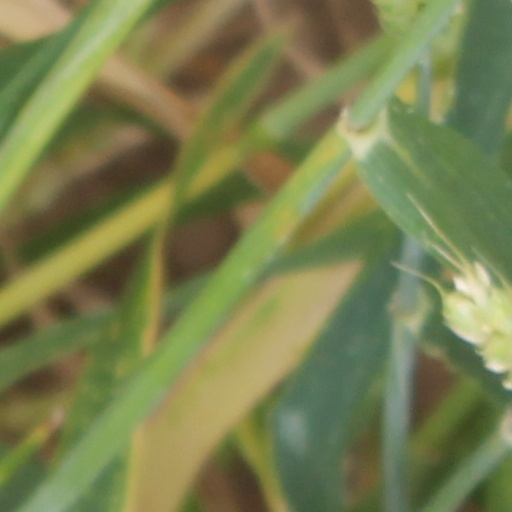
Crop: wheat